OV-chipkaart

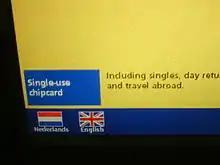
Ticket machine at railway station offering the possibility to obtain a disposable OV-chipkaart, comparable to the traditional paper singles and returns.

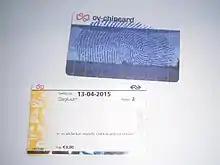
A disposable and a re-usable card.

The OV-chipkaart is available in three versions: the disposable OV-chipkaart, the anonymous OV-chipkaart, and the personal OV-chipkaart. Disposable cards are for one-time or short-period use (and incur a surcharge compared with normal journey price), the latter two types valid for five years and can be used as a stored-value card, also known as electronic purse or e-purse.